Norwich, Vermont

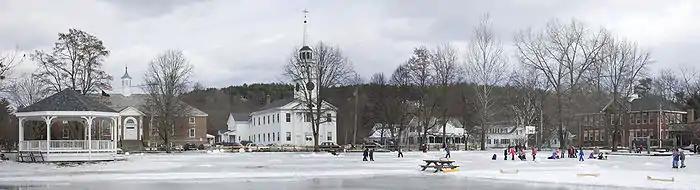
Norwich in winter. Left to right are: bandstand, Tracy Hall (town hall), Norwich Congregational Church, private residences, and the Marion Cross (elementary) School. In the foreground is a seasonal skating area.

The town commercial center features a traditional, but actively used, general store. Adjacent to the general store is a restored historic inn with a restaurant and brew pub.